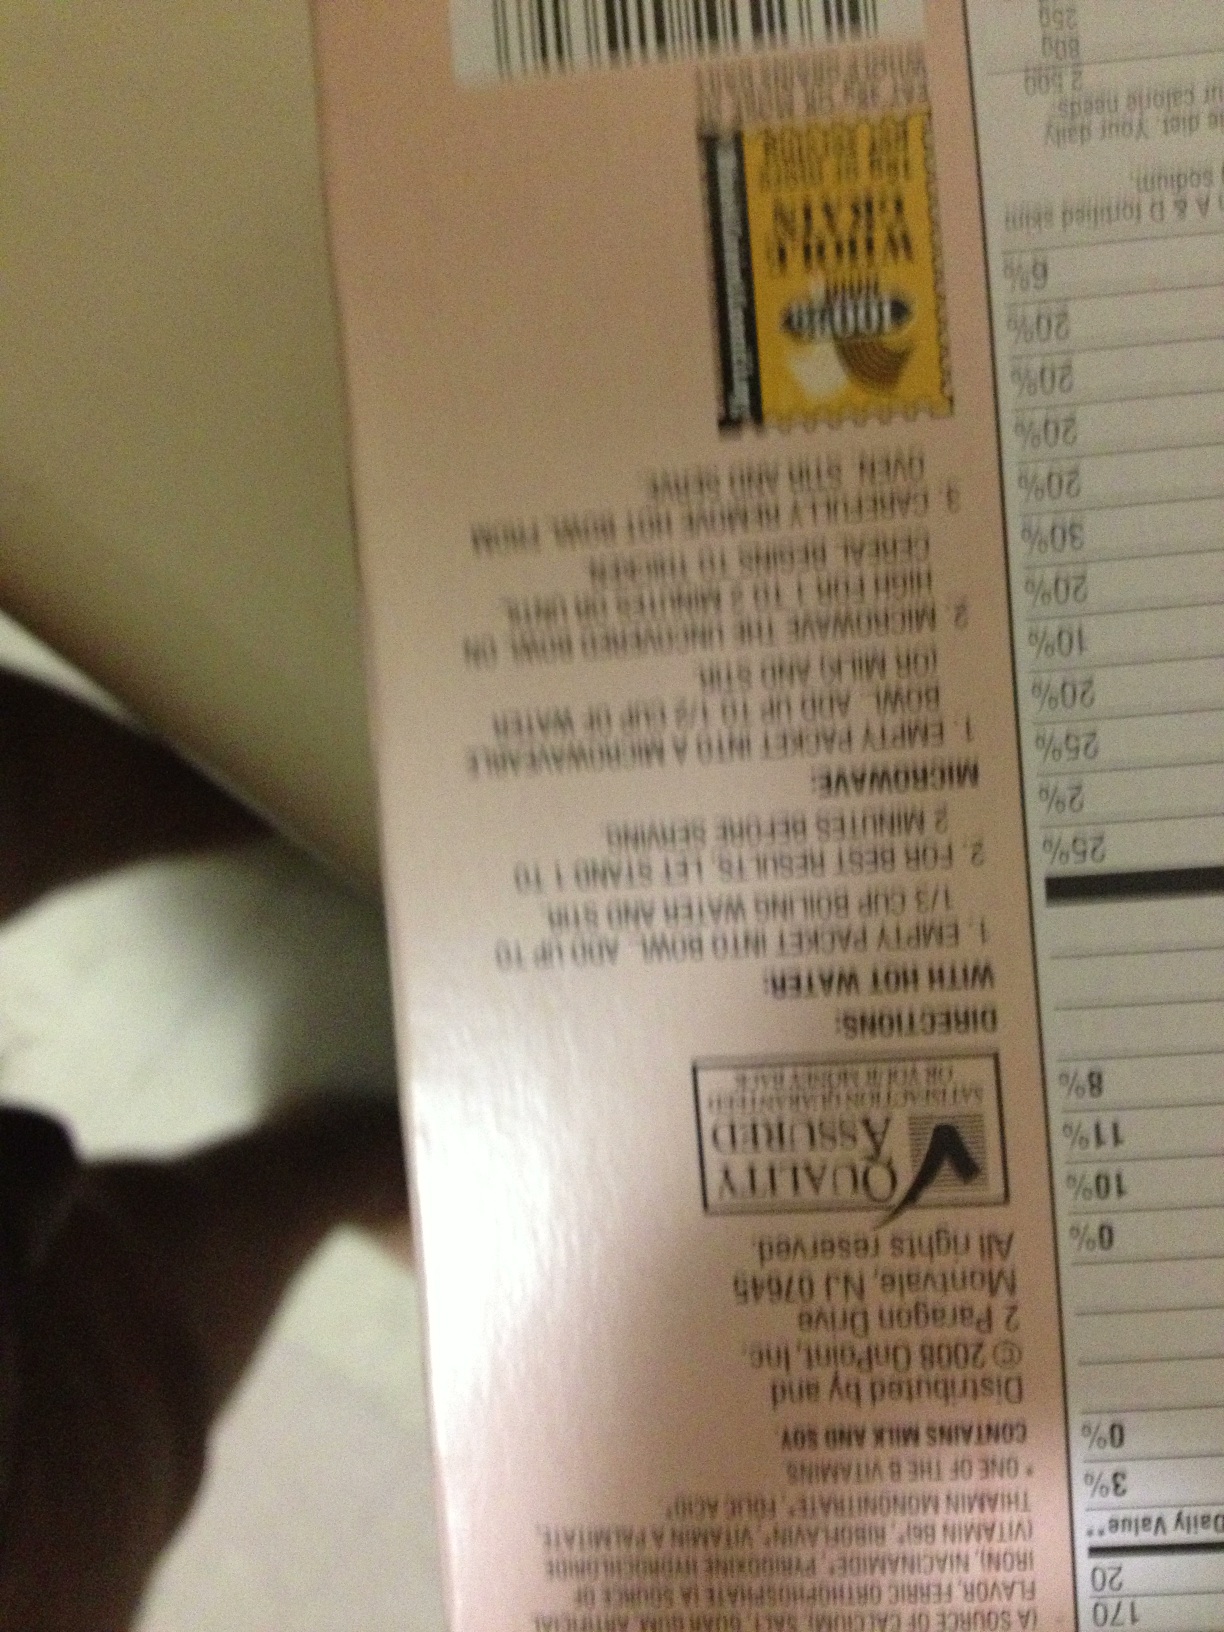Question: Can you tell me what flavor this is? Oatmeal.
Answer: unanswerable